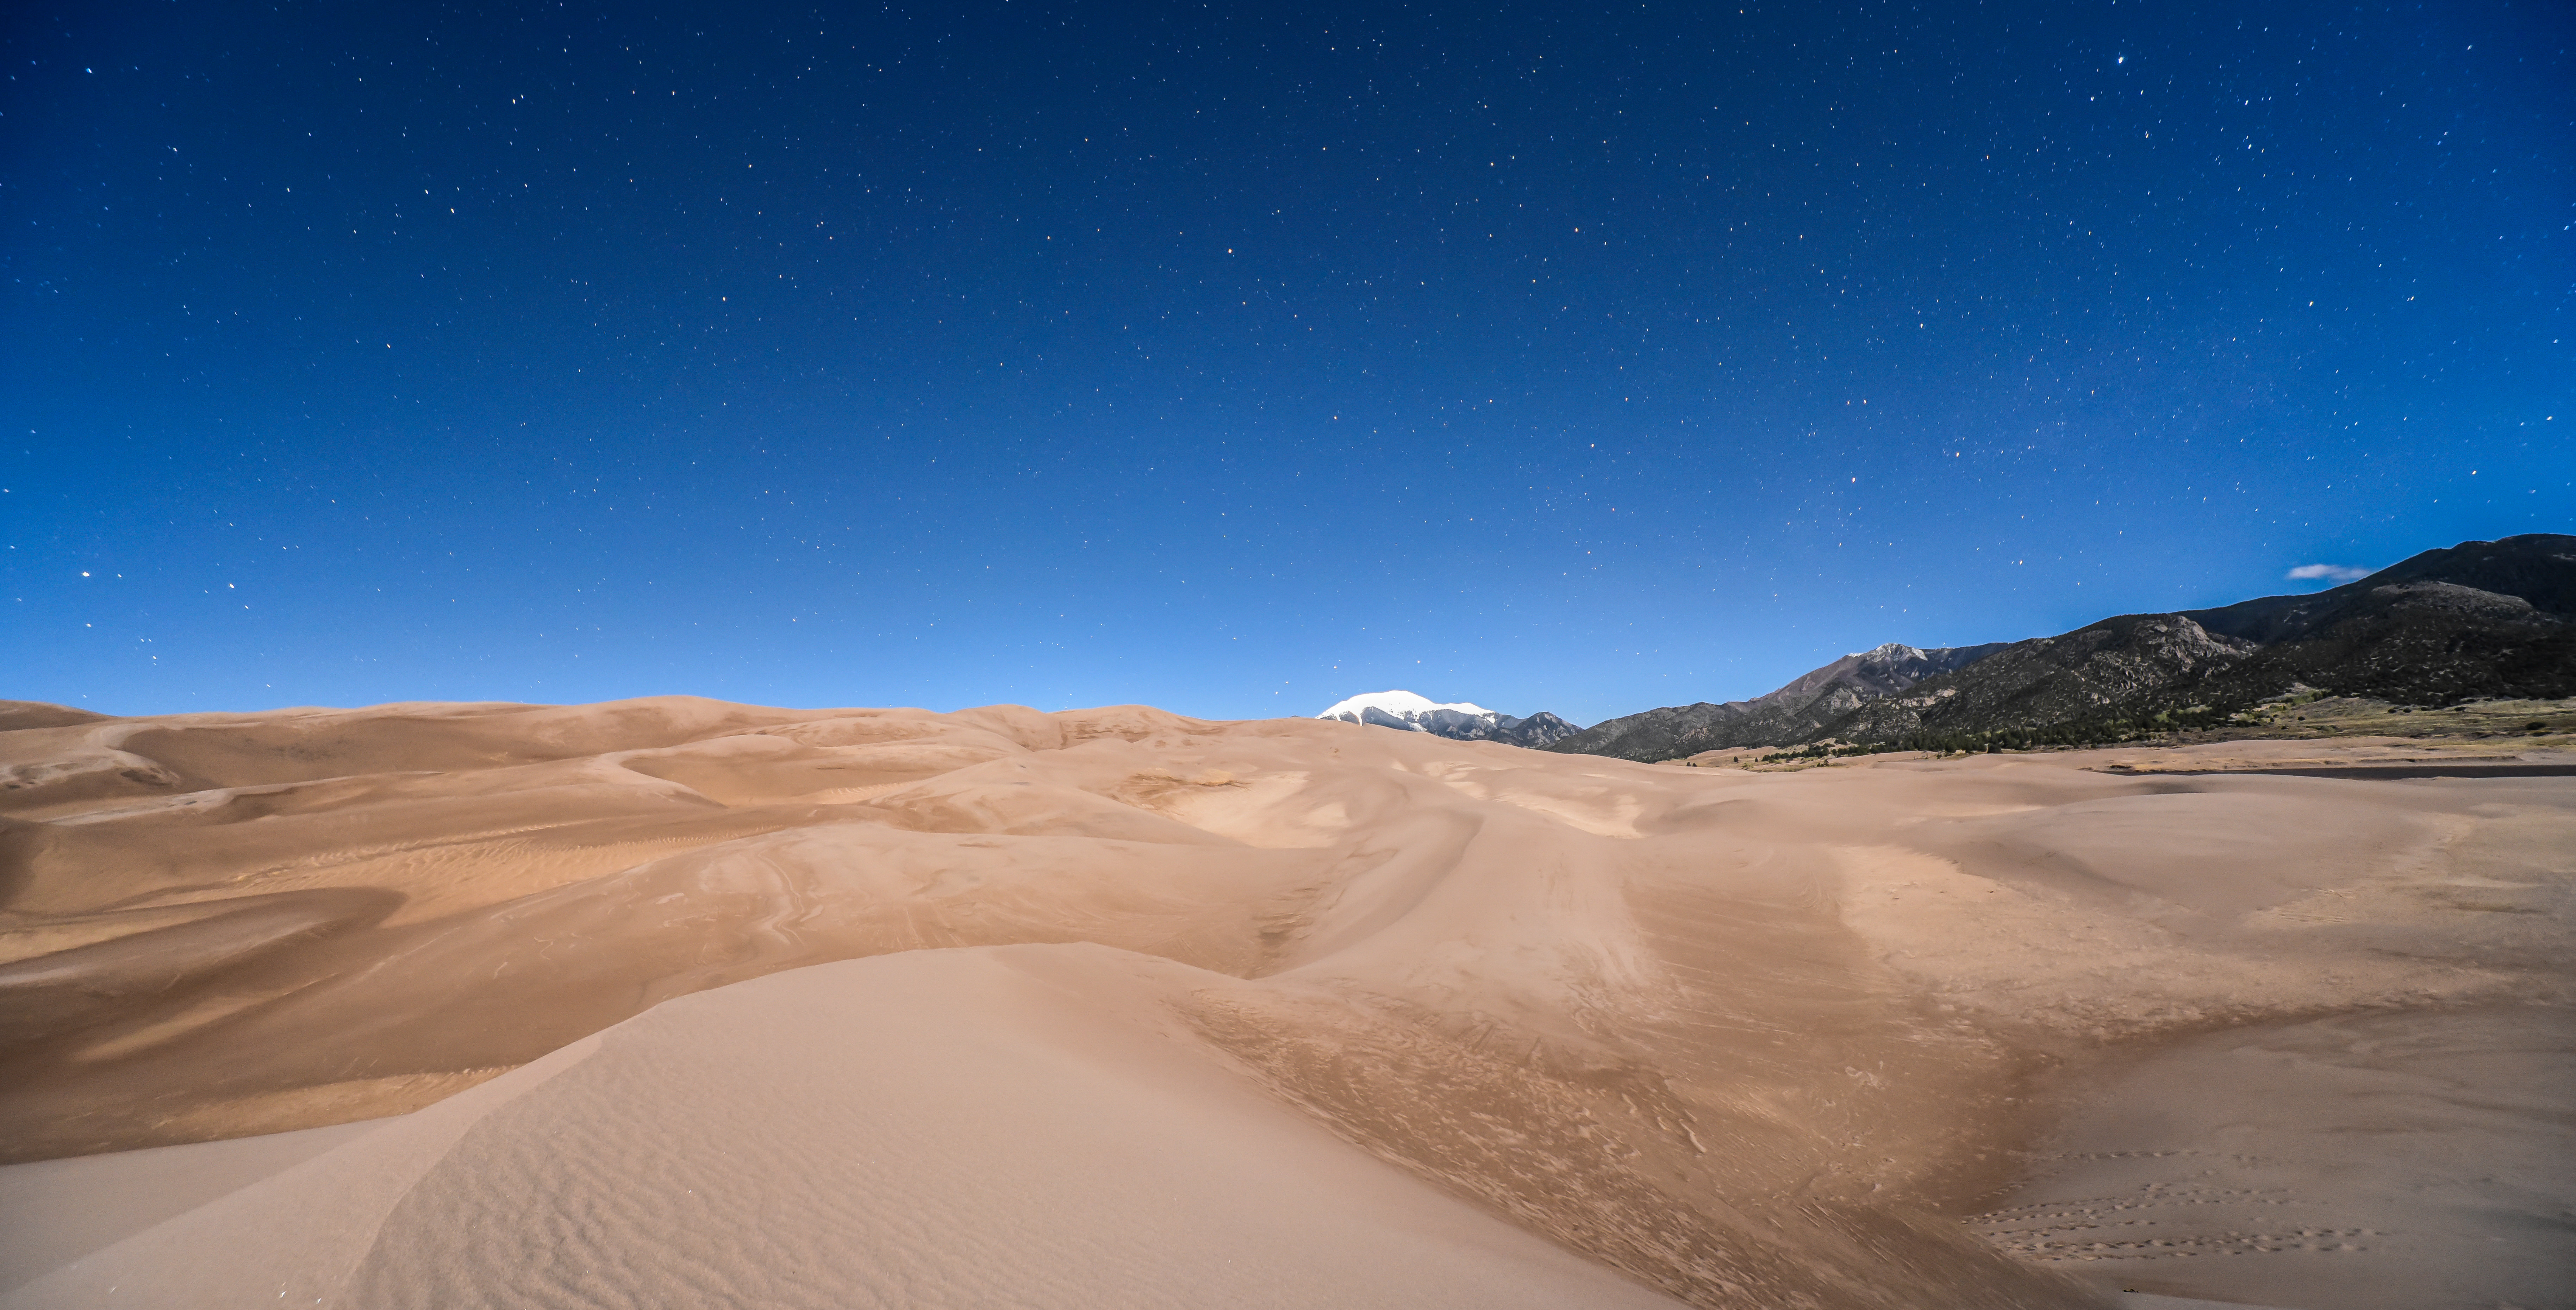
landscape, sand, mountain, snow, hill, arid, desert, dune, barren, dry, scenic, outdoors, stars, hot, plateau, habitat, landform, natural environment, geographical feature, aeolian landform